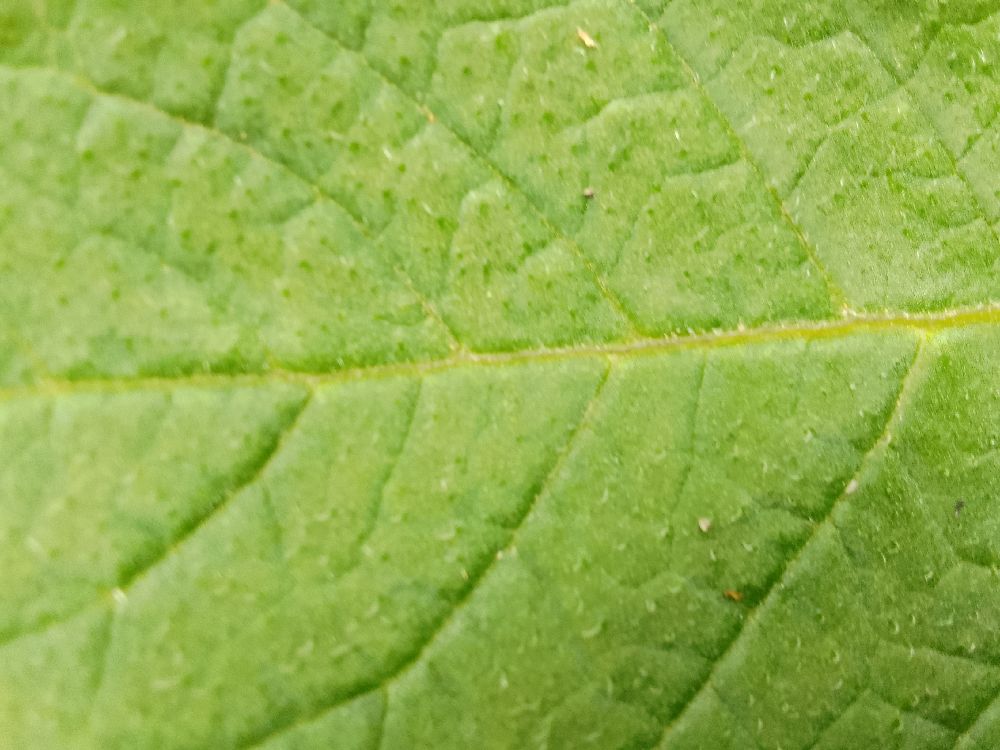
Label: Healthy